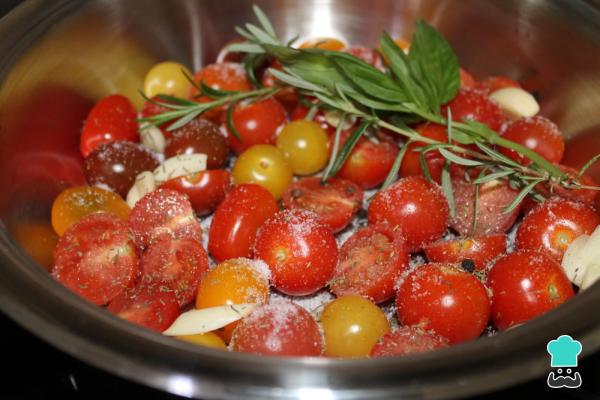
Pon en una olla amplia los tomates cherry sin que queden amontonados. Espolvorea por encima con la sal y el azúcar. Añade los dientes de ajo troceados y los granos de pimienta negra. Pon las hierbas por encima.